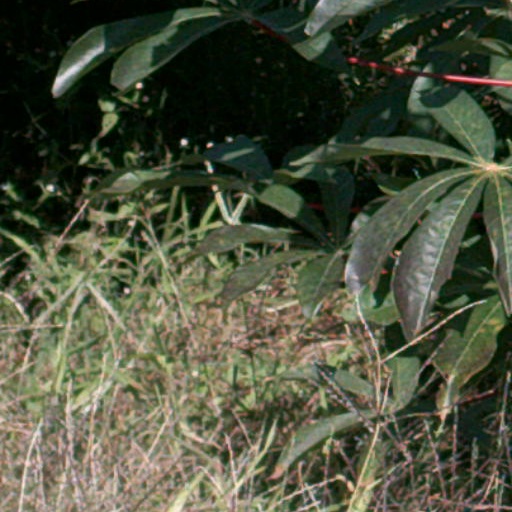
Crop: cassava